Tiefwerder Wiesen

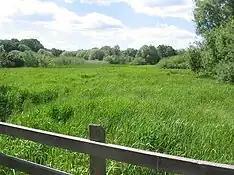
Boardwalk through reeds

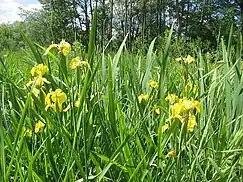
The "specially protected" water iris in the Tiefwerder meadows

In the vast reed and cattail belts of the river arms and ditches, one can experience a beautiful array of colors provided by sporadic purple loosestrife, marsh zest, and the water iris, which is classified as species protected under the Bundesartenschutzverordnung (BArtSchV) (Federal Species Protection Ordinance). The delicate hues of violet-red, burgundy, whitish, and yellow color create a picturesque landscape. The open riparian areas and watercourse edges are characterized by willow bushes and floodplain forest relics, including silver willow and fluttering elm. Especially at the Havelaltarm Toter Mantel, which extends to Heerstraße, a softwood floodplain is preserved. In the zones with rich herbaceous flora, plants like the marsh fern "(Theylpteris palustris)", marsh ragwort, stiff sedge, and common loosestrife, which was formerly administered in folk medicine for scurvy, diarrhea, and fever. Originally from the Himalayas, the balsam is spreading strongly on wet, nutrient-rich meadows, forming dense stands of dominance. The fast-growing and rapidly multiplying neophyte was first imported to England from Kashmir in 1839, from where it reached the European continent as an ornamental plant. It belongs to the heterosporous plants, which were deliberately introduced ethelochor. Similar to other water lily plants, the yellow pond lily, which is protected in Germany, covers large areas of open water with floating foliage. Rich yellow, hermaphroditic flowers 4 to 12 cm in diameter protrude from its sea of green leaves.